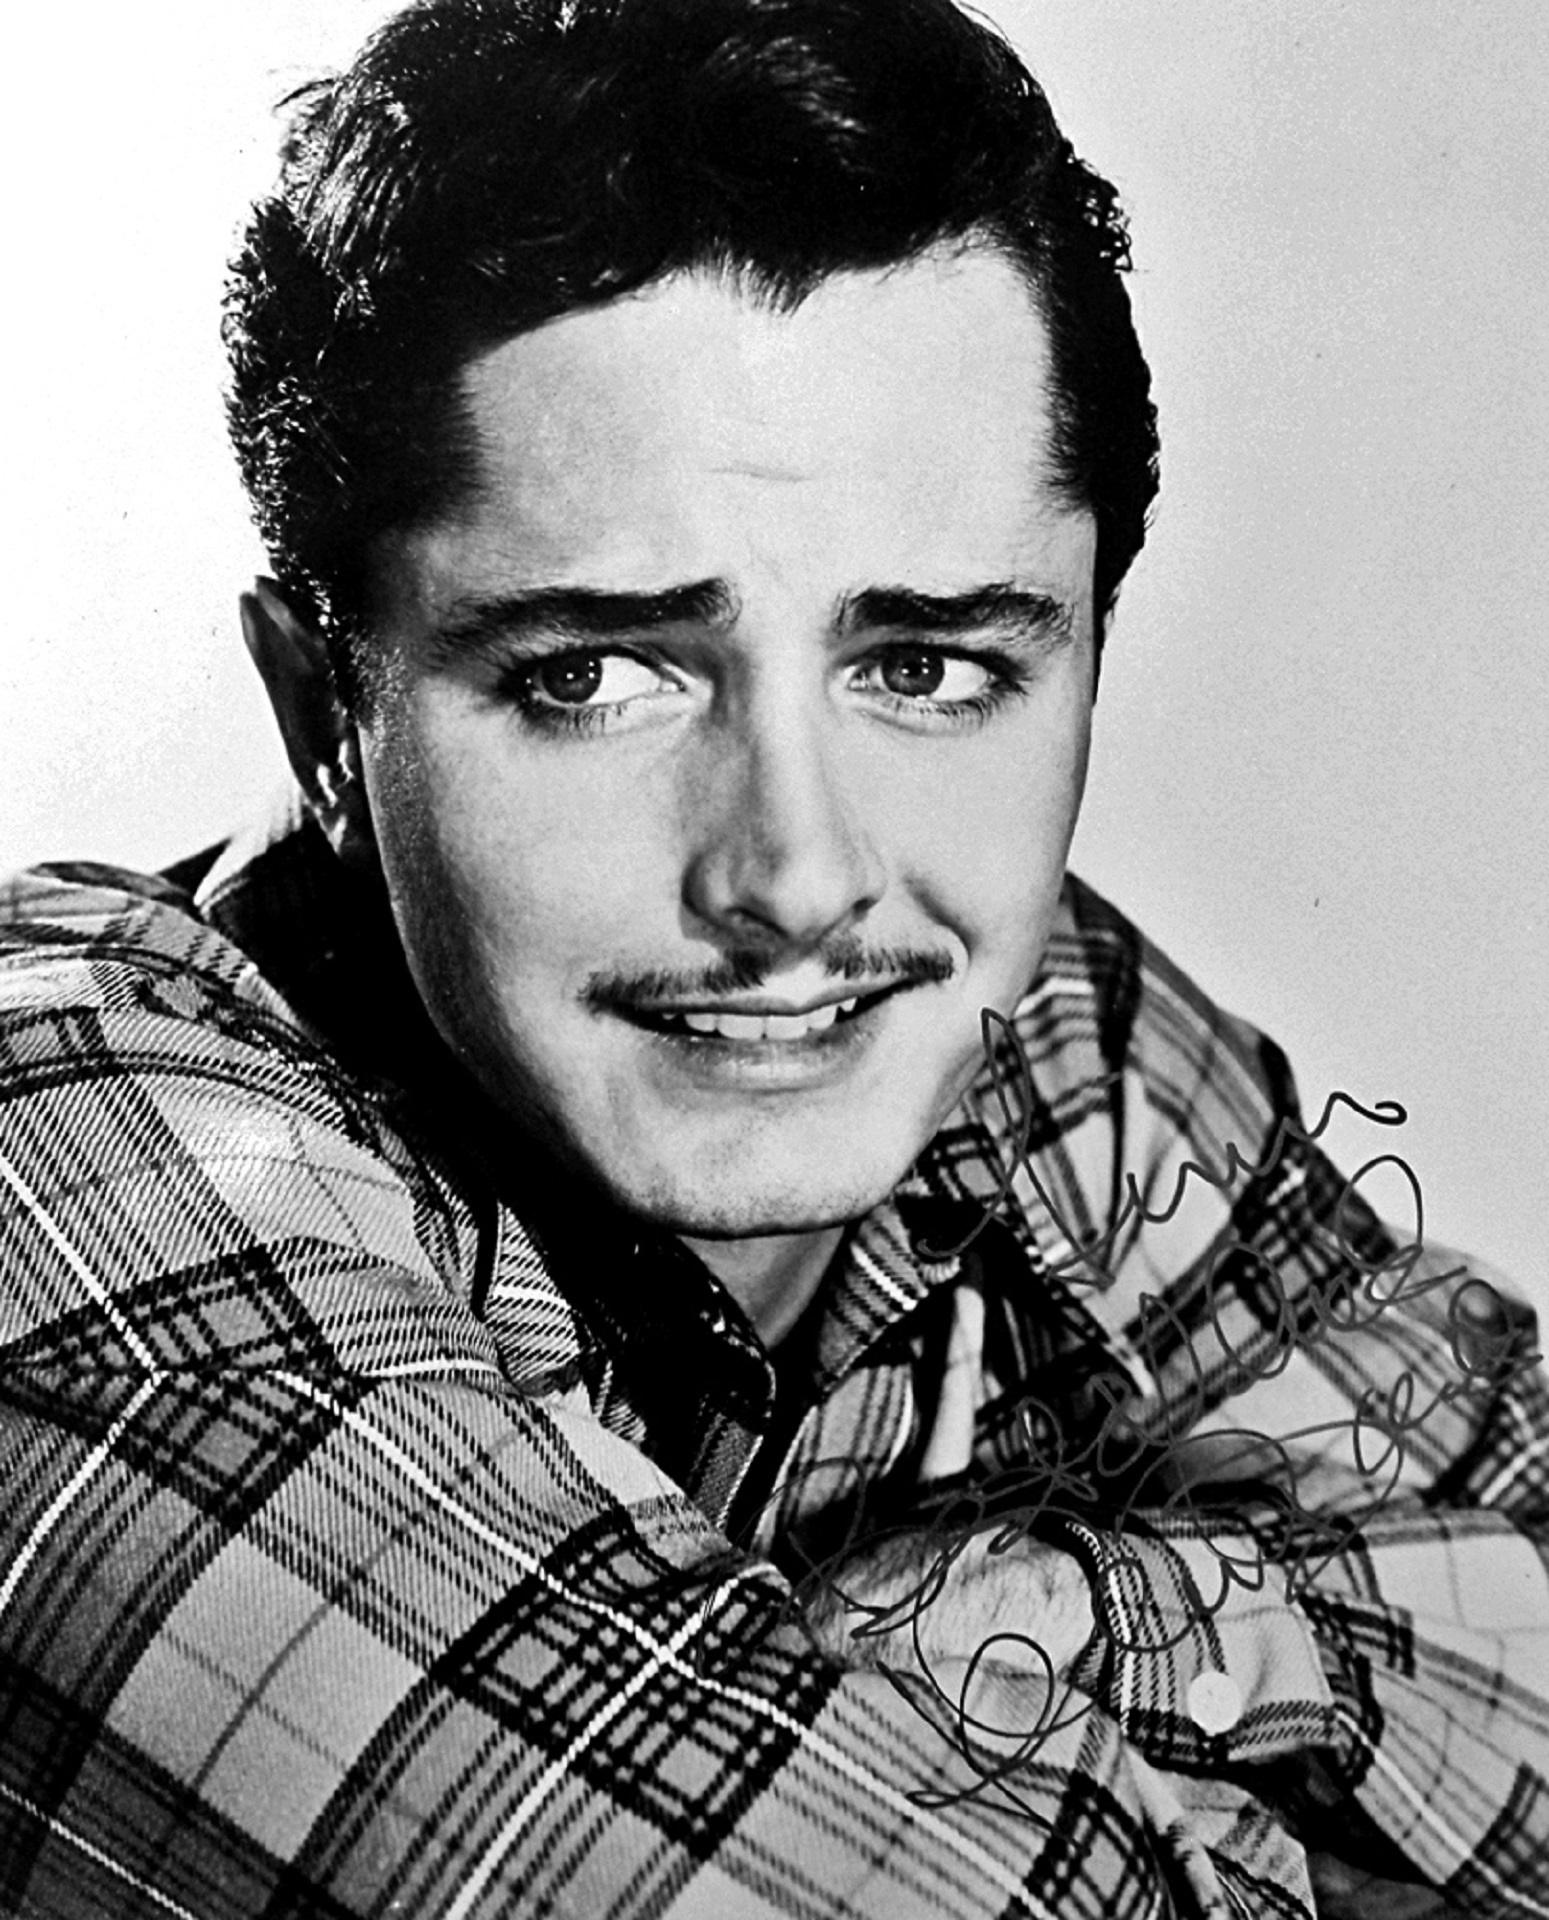
black and white, photographer, hollywood, portrait, model, monochrome, hairstyle, sketch, drawing, cinema, films, director, actor, movies, photo shoot, entertainer, monochrome photography, portrait photography, motion pictures, john derek, bo derek